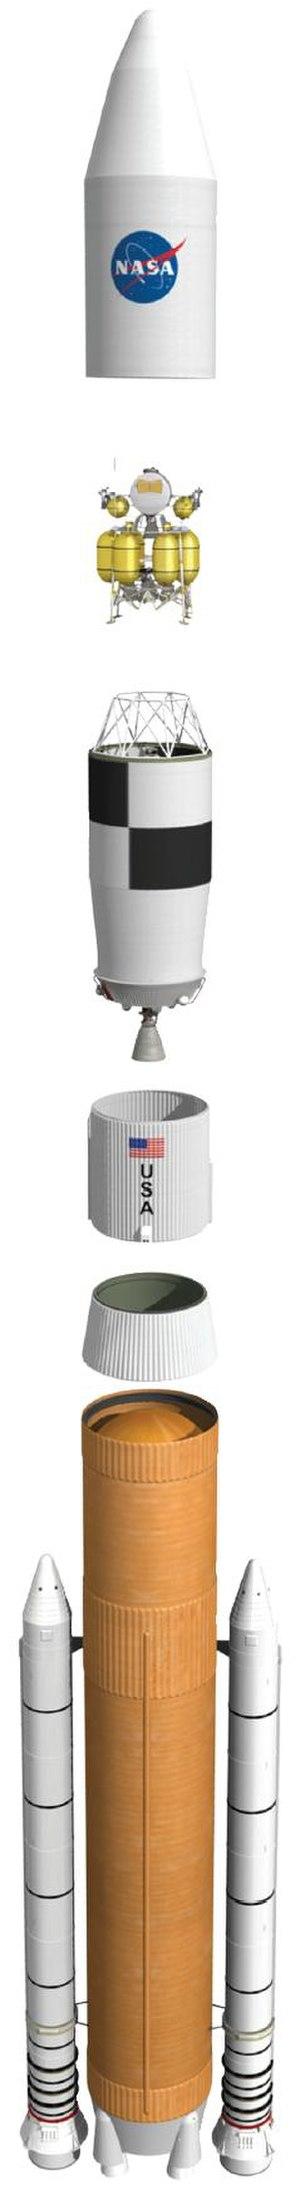
Ares V est un lanceur américain que la NASA avait prévu de construire pour placer en orbite les charges lourdes nécessaires aux missions vers la Lune planifiées aux alentours de 2020 dans le cadre du programme Constellation qui a été arrêté début 2011. Le lanceur est chargé d'une part de mettre en orbite basse le module lunaire Altair, d'autre part de fournir aux deux vaisseaux de la mission lunaire, Orion et Altair, une vitesse suffisante pour rejoindre l'orbite lunaire.